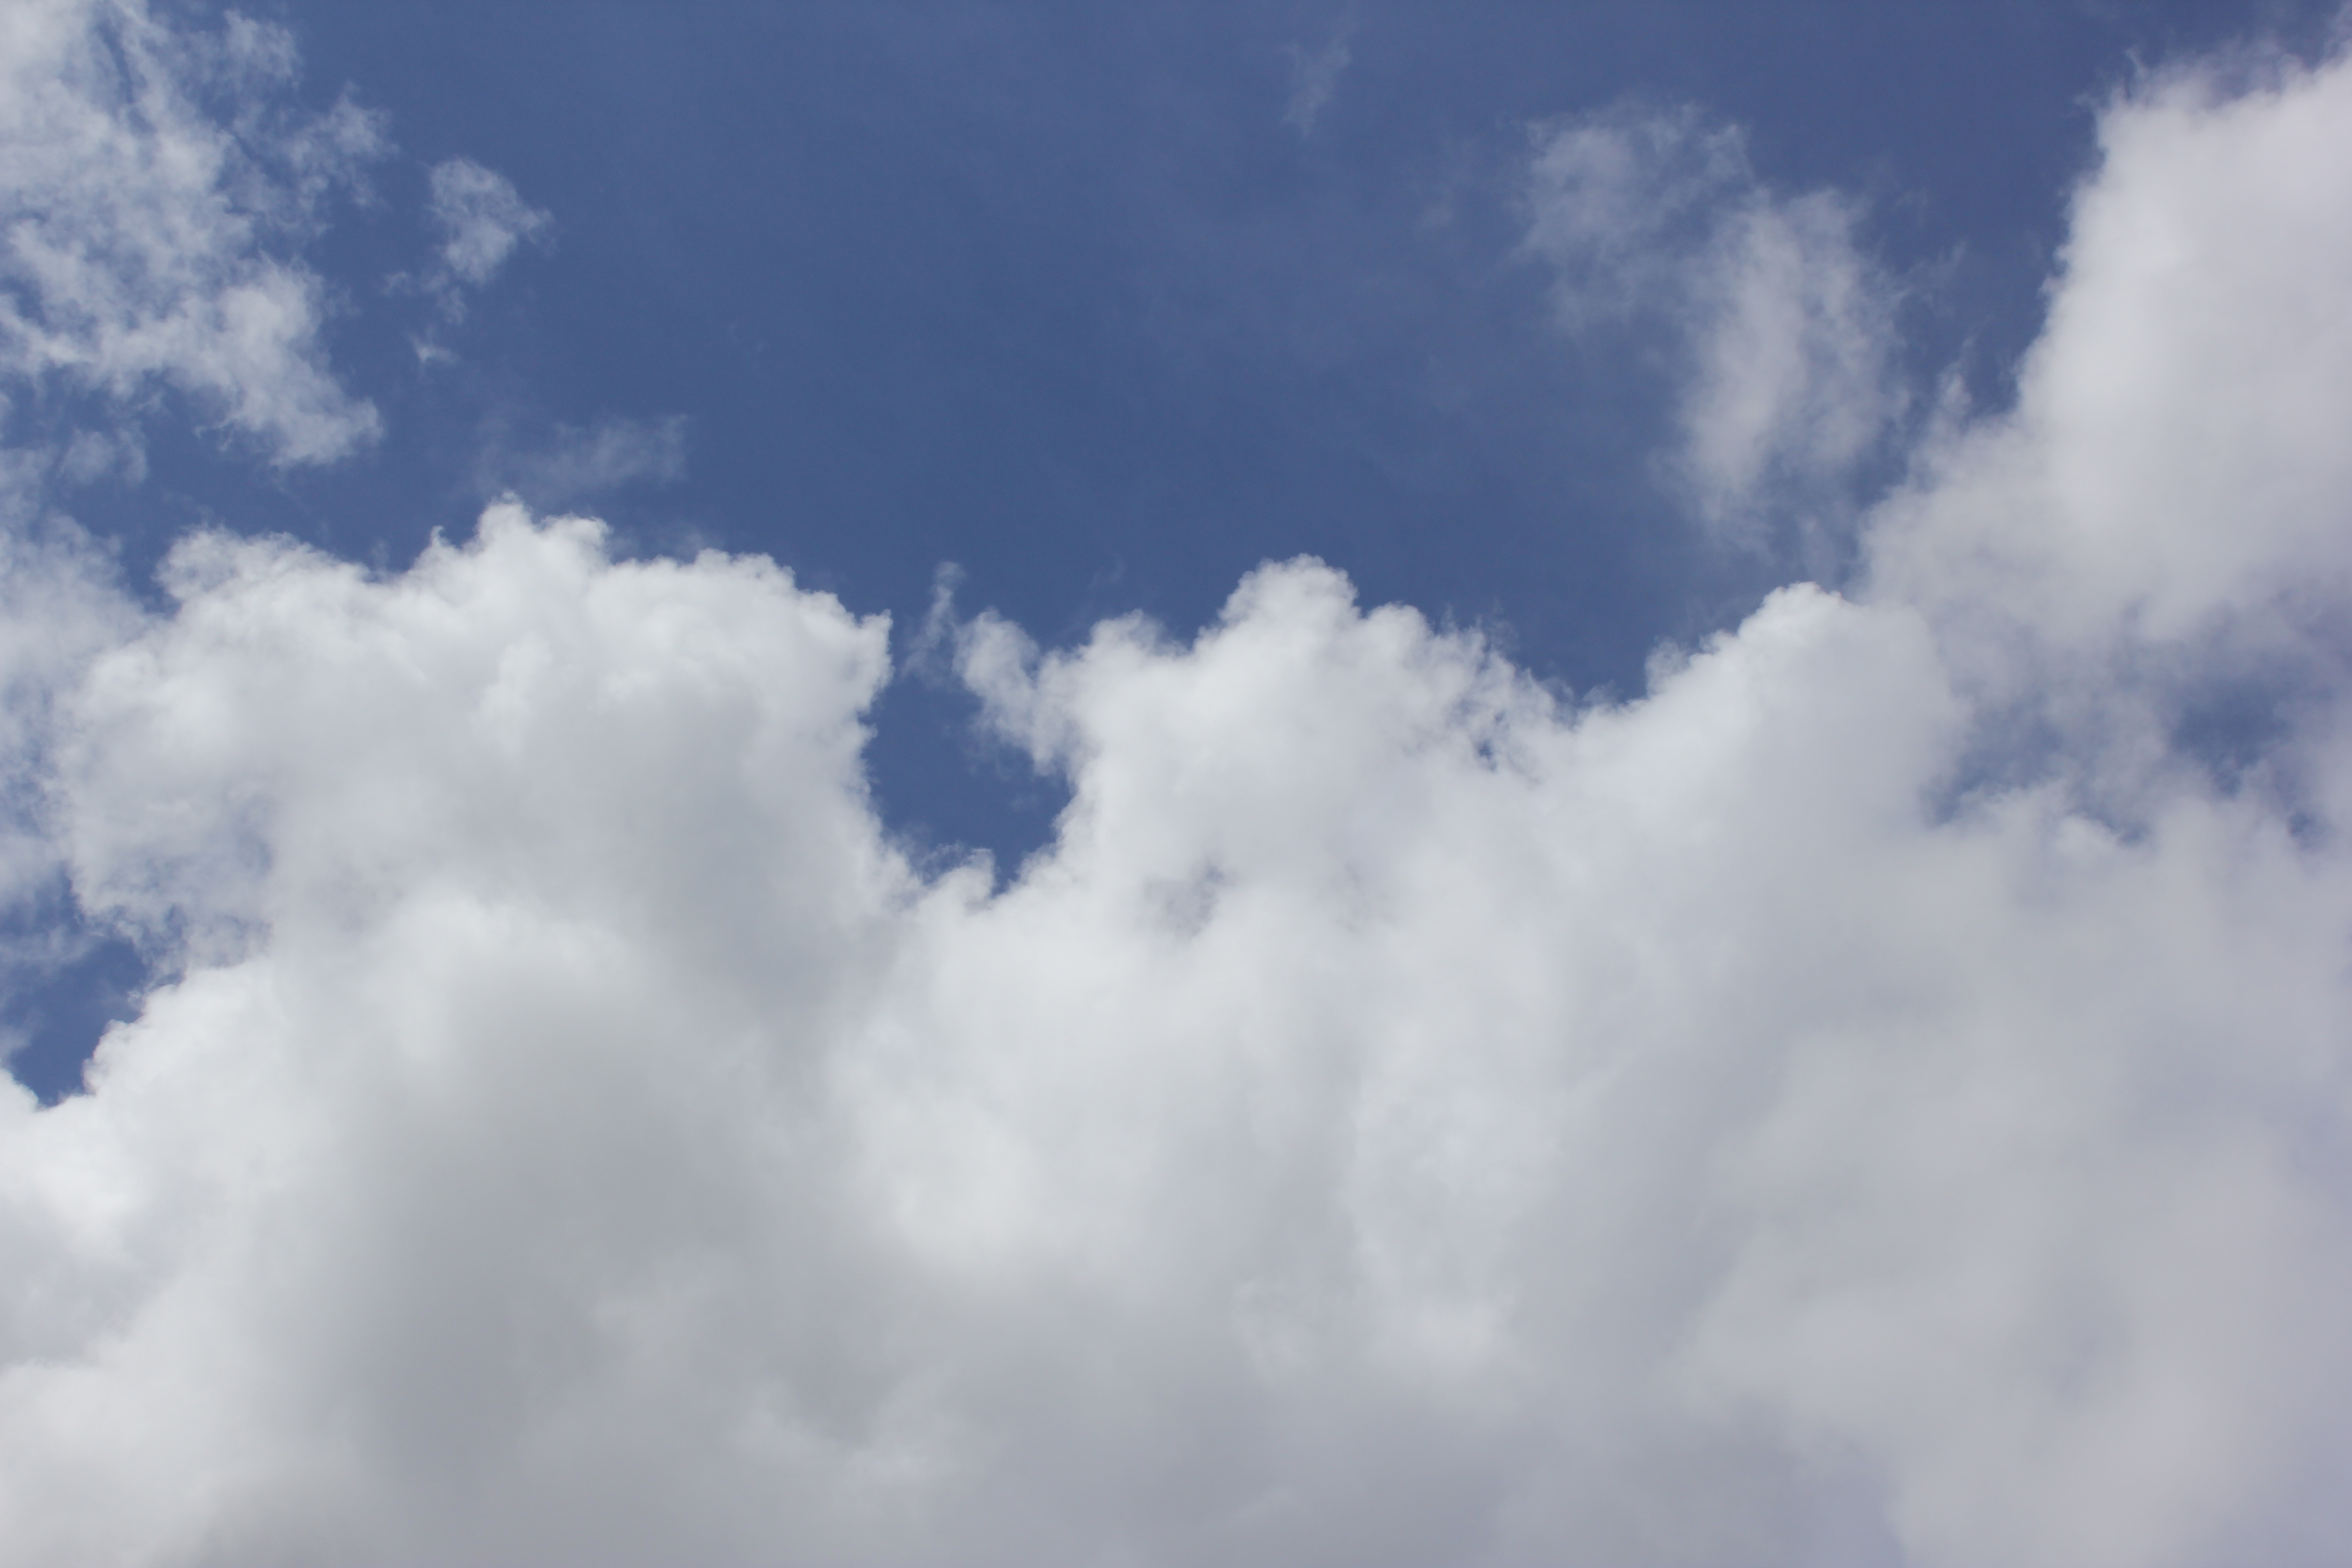
Cloud type: Cumulus